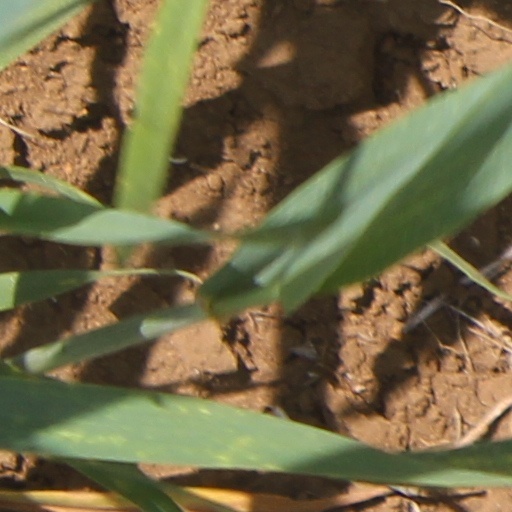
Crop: wheat